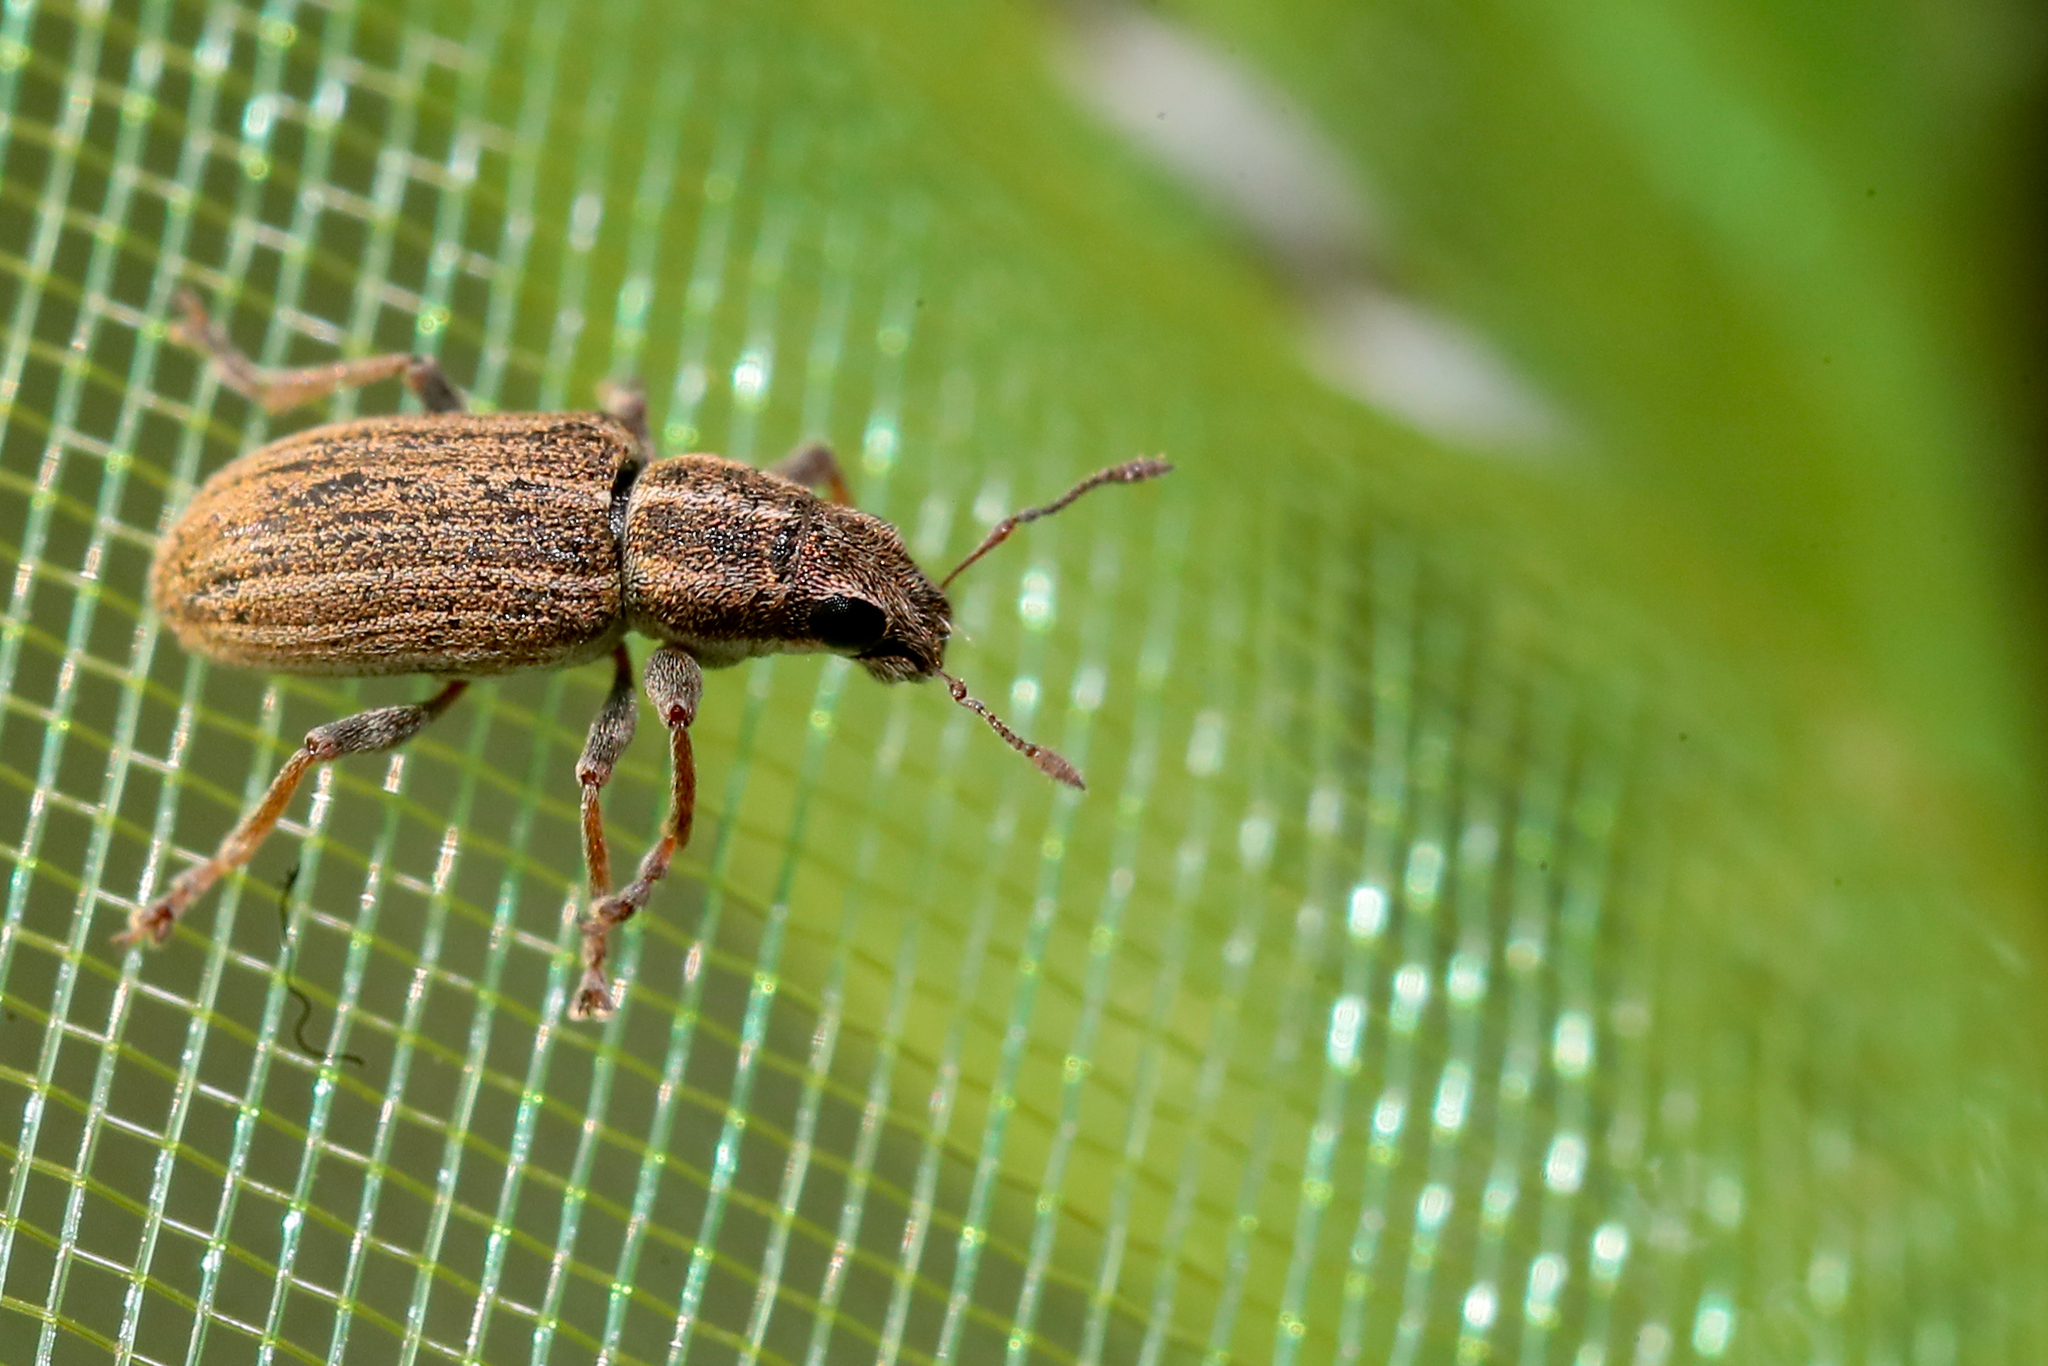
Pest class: pea_leaf_weevil